Burmese amber

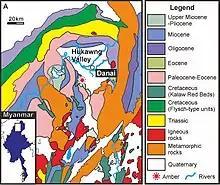
Geological context of Burmese amber in northern Myanmar

The amber is found in the Hukawng Basin, a large Cretaceous-Cenozoic sedimentary basin within northern Myanmar. The strata have undergone folding and faulting. The Hukawng basin is part of the larger Myanmar Central Basin, a N-S orientated synclinal basin extending to the Gulf of Martaban to the south. The basin is considered to be a part of the West Burma block (a.k.a. Burma terrane), which has a debated tectonic history, it is considered to be associated with the concepts of the Cimmeria and Sibumasu terranes. The block was part of Gondwana during at least the Early Paleozoic, but the timing of rifting is very uncertain, with estimates ranging from the Devonian to Early Cretaceous. It is also disputed whether the block had accreted onto the Asian continental margin by the time of the amber deposition. A 2025 study found that the West Burma block had separated from what is now the northwest coast of Australia during the Jurassic period. Paleomagnetic reconstructions by Westerweel et al, have suggested that the Burma terrane formed an island land mass in the Tethys Ocean during the Mid Cretaceous at a latitude around 5-10 degrees south of the equator, considerably northeast of the combined Insular India (comprising the modern Indian subcontinent)-Madagascar landmass. Some members of the Burmese amber flora and fauna have Gondwanan affinities, while others have Laurasian affinities.